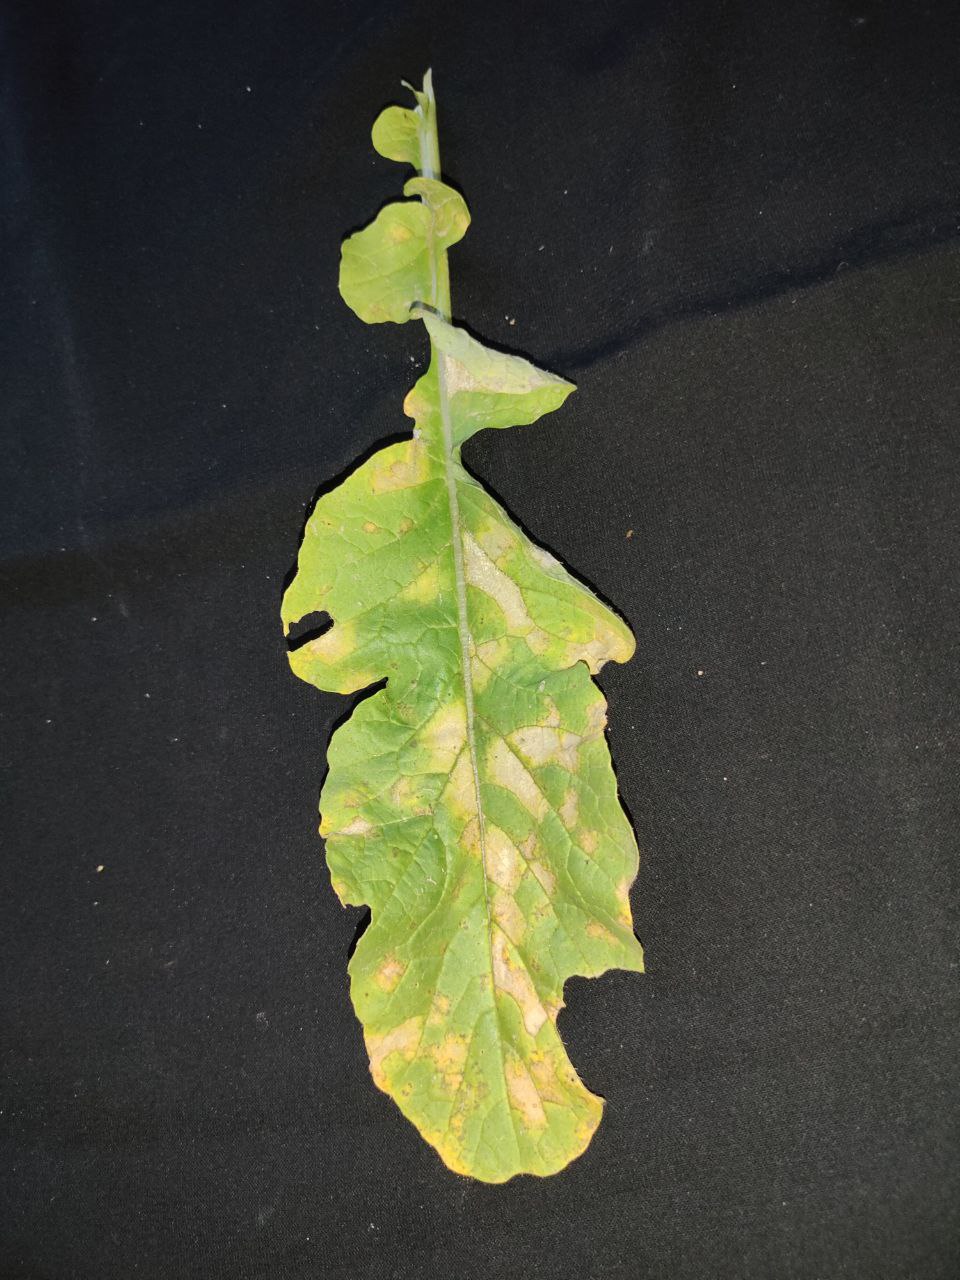
Label: Mosaic virus